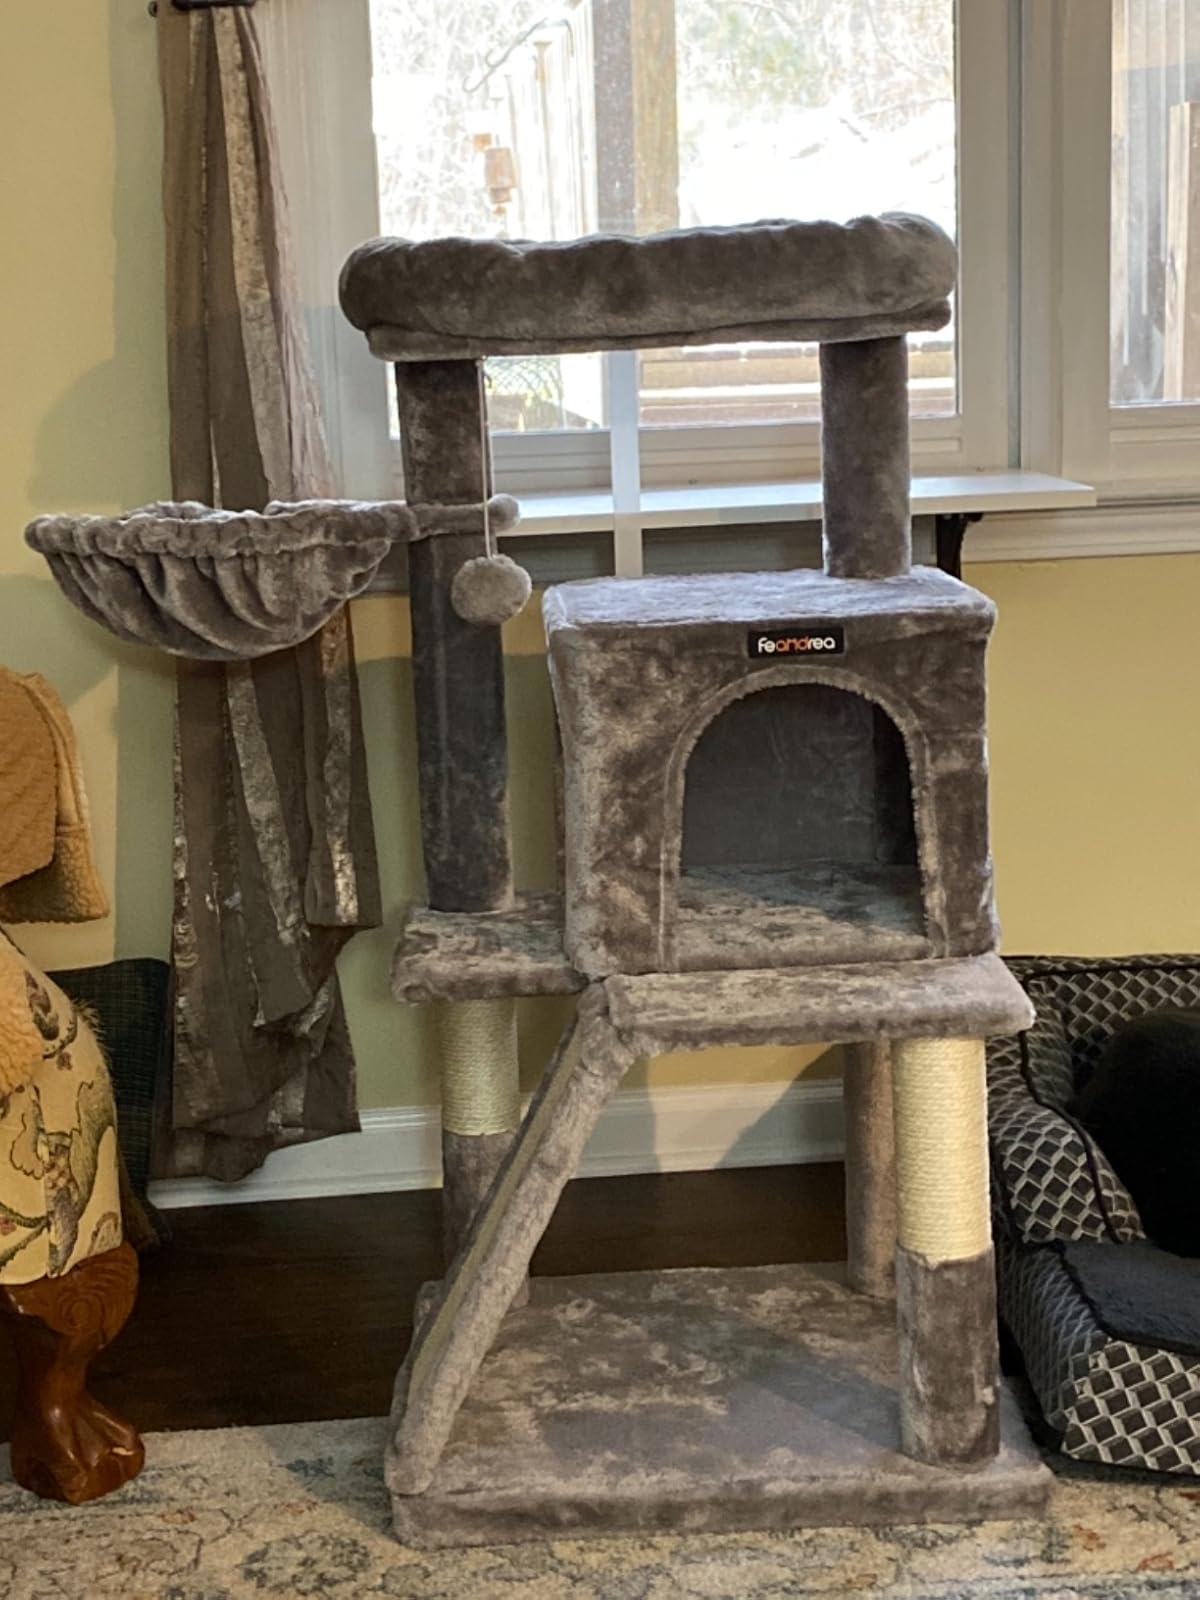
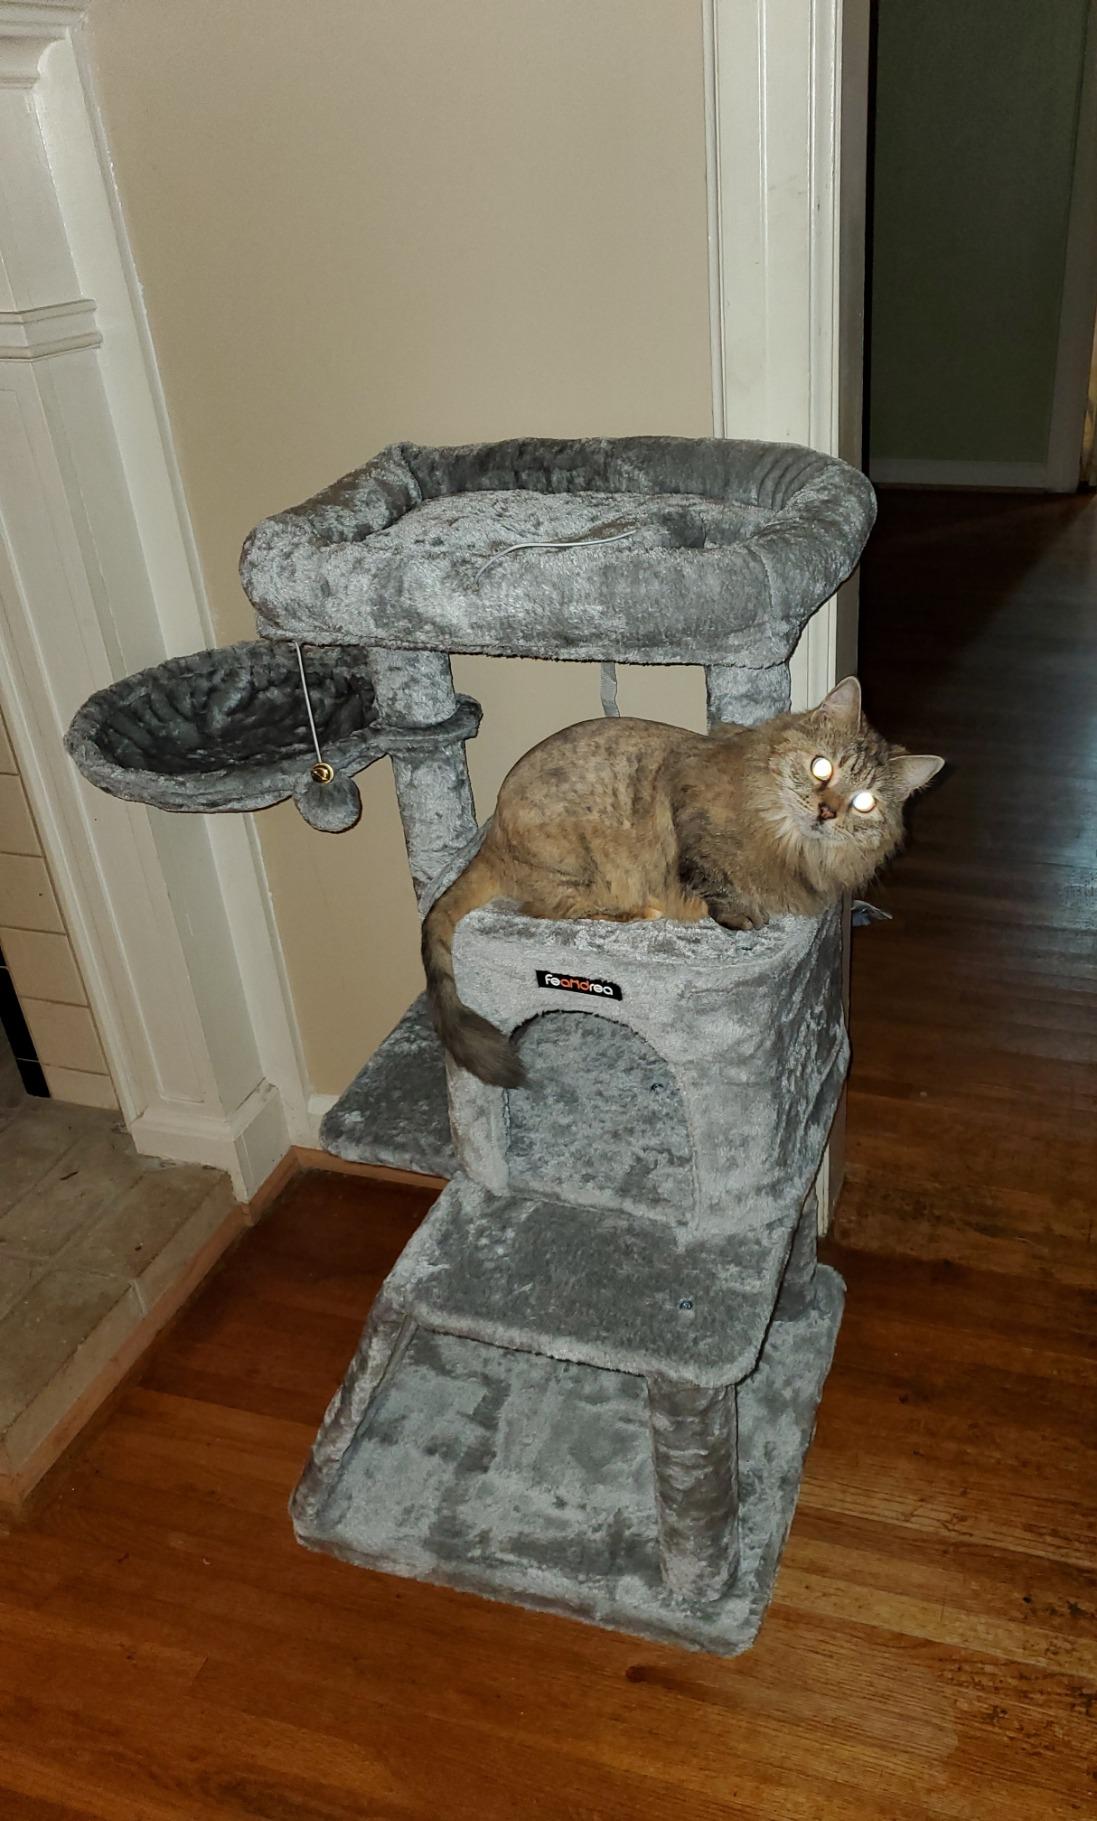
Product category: items_cat tree
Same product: yes